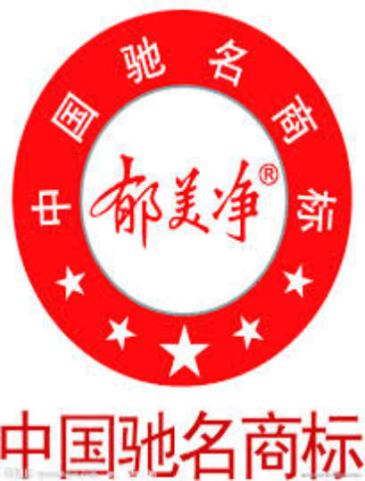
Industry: Necessities